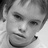
Emotion: neutral